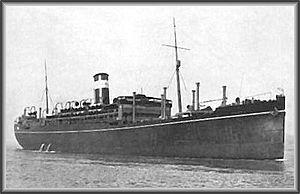
Cette liste dresse les plus grandes catastrophes maritimes pendant la Seconde Guerre mondiale au regard du nombre de victimes. Du fait de son contexte, une Seconde Guerre mondiale sanguinaire entachée de nombreux drames, ces catastrophes resteront longtemps quasi ignorées.